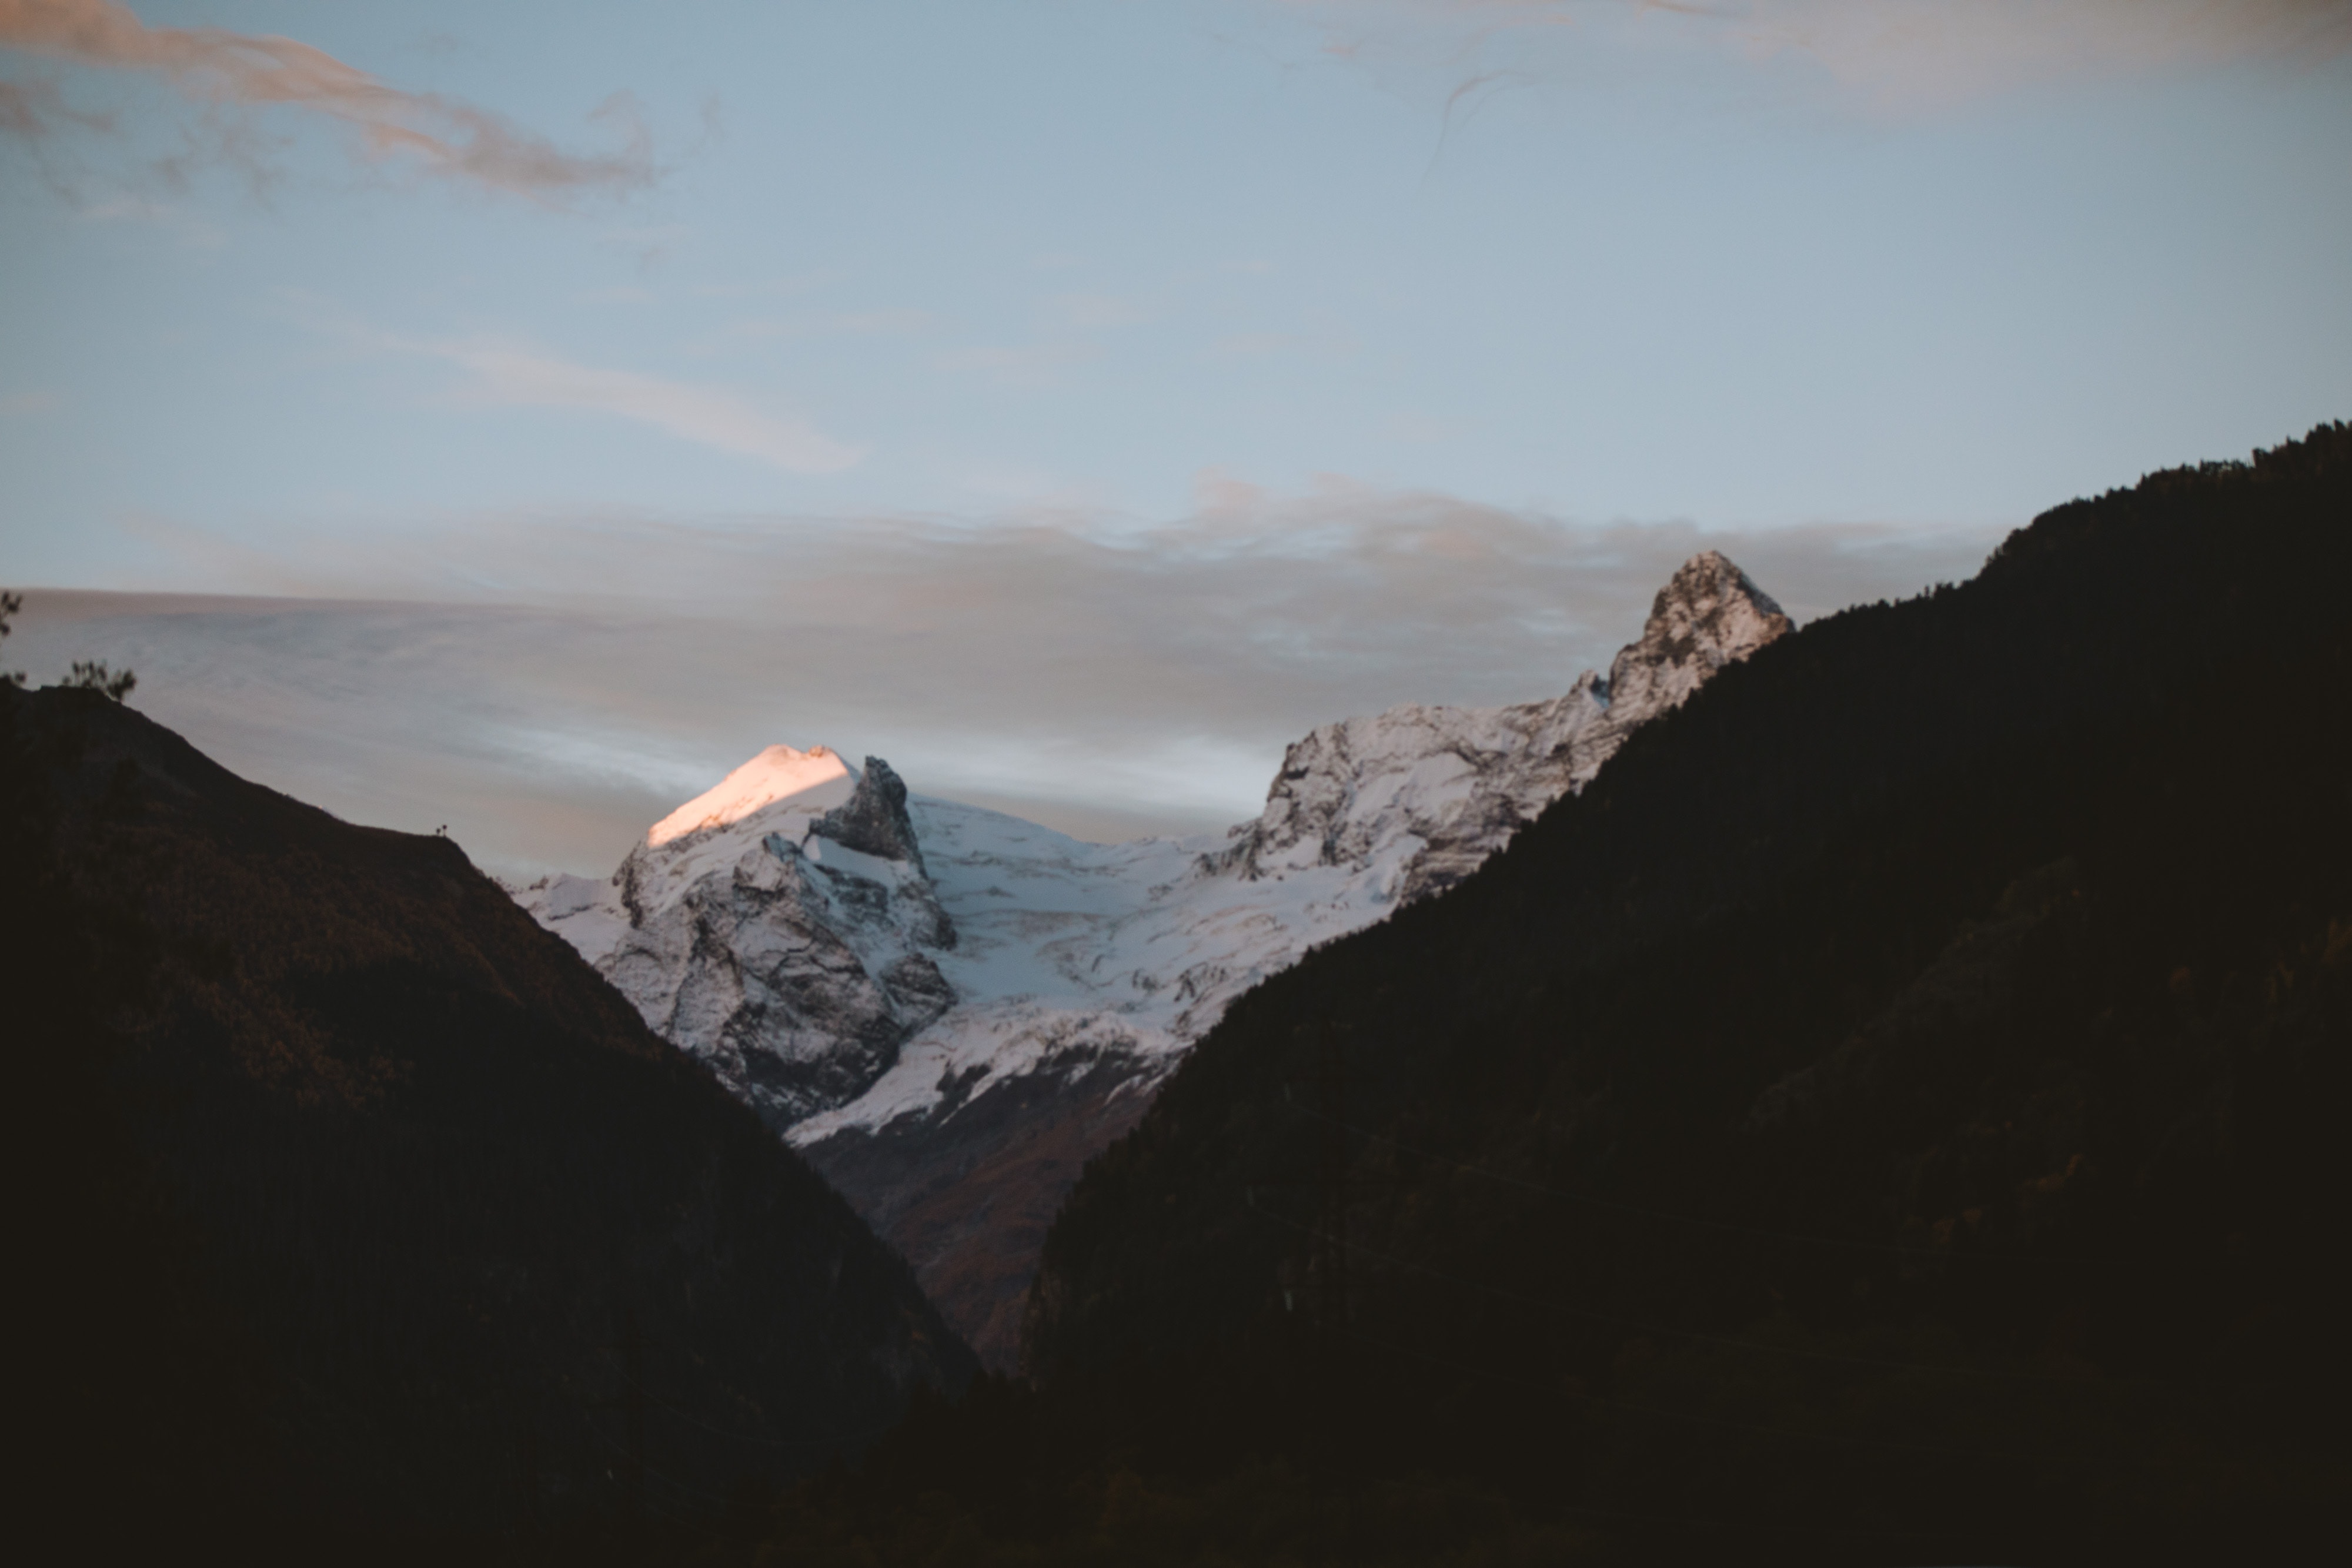
mountainous landforms, mountain, sky, mountain range, atmospheric phenomenon, highland, wilderness, cloud, ridge, alps, hill, summit, rock, national park, valley, fell, hill station, horizon, landscape, massif, geology, evening, terrain, vacation, badlands, dusk, fjord